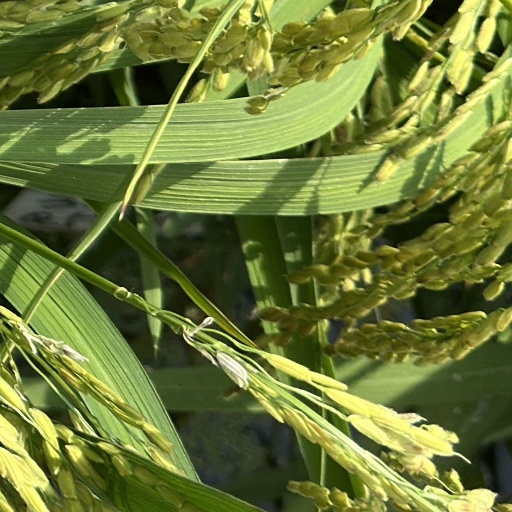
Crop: rice